1924–25 Nelson F.C. season

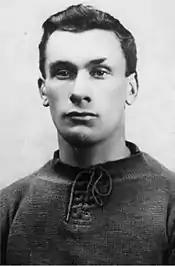
David Wilson led Nelson to eight successive home wins at the start of the 1924–25 campaign.

Nelson began their league campaign on 30 August 1924 with an away match at Southport, who had ended the previous season in seventh position. New signings Billy Bottrill, Bill Ellerington and Joseph O'Beirne went straight into the starting line-up but they could not prevent Southport winning by a single goal from Jack Barber, giving them their first ever League win against Nelson. A week later, Nelson played their first home game of the season, in which James Phizacklea made his debut for the club. A crowd of around 6,000 saw Ashington beaten 4–0 thanks to goals from Bottrill, Joe Eddleston, Jack Newnes and Sid Hoad. Three days later, Eddleston scored twice as Doncaster Rovers were defeated by three goals to nil in the first midweek match of the campaign. However, Nelson could not continue their winning streak as they lost 0–2 against Accrington Stanley at Peel Park in the following fixture. On 16 September, Nelson achieved their biggest victory in the Football League at that time with a 7–1 win over Durham City at Seedhill. The game saw Eddleston score his first hat-trick since the 3–0 victory away at Rochdale in January 1923, and O'Beirne and Eddie Cameron score their first goals of the season. Four days later, Nelson suffered their third consecutive defeat away from home, losing 0–3 to Barrow at Holker Street. The team continued their good home form the following week with a narrow win against Lincoln City. Nelson named the same team for the seventh game in succession for the trip to Tranmere Rovers on 4 October, but the side were beaten for the fourth straight away match thanks to goals from Dixie Dean and Jimmy Moreton.